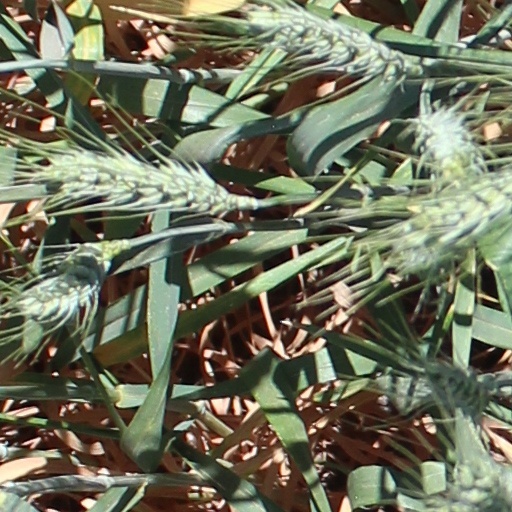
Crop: wheat